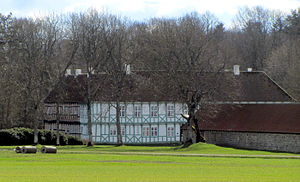
Lynderupgaard
Lynderupgaard set fra nord
Lynderupgaard set fra nord
Lynderupgaard er en vesthimmerlandsk herregård beliggende i Lynderup Sogn, Viborg Amt. Hovedbygningen, bestående af tre fløje i to etager, der i form af et stort U åbner sig mod syd, er omkranset af voldgrave. Tilhørte Viborg Stift indtil Reformationen.